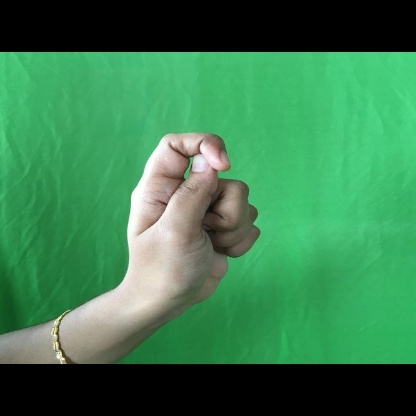
Mudra: Kapith